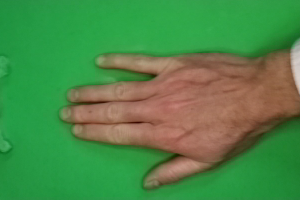
Label: paper